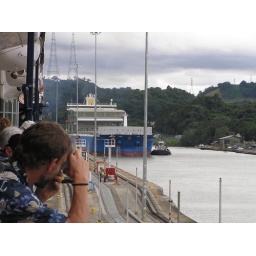
The Star Osakana ship being positioned by the tug boats to tie up to the locomotives on one side.